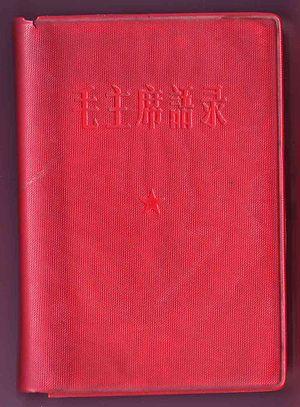
Le culte de la personnalité de Mao Zedong a glorifié Mao Zedong depuis la Longue Marche jusqu'à sa mort en 1976 à la fin de la Révolution culturelle. Les médias de masse, la propagande et une série d'autres techniques ont été utilisées par le Parti communiste pour élever le statut de Mao Zedong à celui d'un leader héroïque infaillible, capable de se dresser contre l'Occident et de guider la Chine à devenir un leader du communisme. Le culte est une imitation du culte de Joseph Staline.